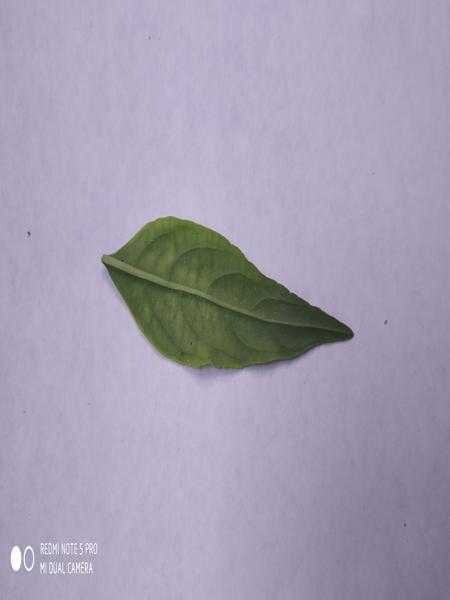
Plant: Nelavembu